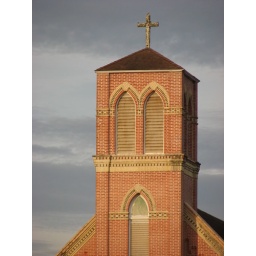
Detail of top of church at Sweet Home, Texas. Check out stuff growing on cross -- in addition to birds